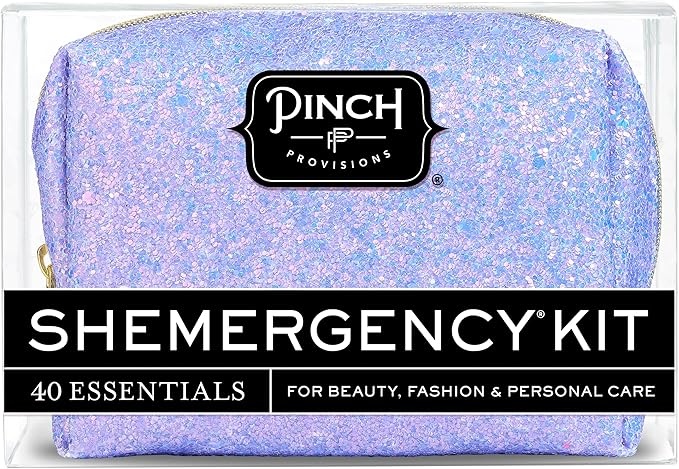
Pinch Provisions Shemergency Kit for Her, 40 Emergency Essential Items, Compact, Multi-Functional Pouch, Gift for Women, Birthday, Bachelorette Parties, and More!
About This EMERGENCY KIT FOR WOMEN - Be prepared for any fashion emergency with the Periwinkle Glitter Shemergency Kit. It includes useful, practical items that save the day. Perfect token for bachelorette party favors, birthday gifts or retirement gifts for women ONE OF THE MOST THOUGHTFUL GIFTS FOR WOMEN - Impress your friends, partner, mother or colleagues & help them deal with last minute crisis with 40 essential items, whether it is a rip in the dress or chapped lips - a must-have survival kit ALL-IN-ONE BEAUTY KIT & PERSONAL CARE ACCESSORIES - This kit is chock-full of practical and well-curated beauty, fashion and personal care items like hand lotion, stain removing towelettes, mending kit, nail clipper, tweezers, bandages, and more TRAVEL-FRIENDLY POUCH WITH BEAUTY ESSENTIALS - All supplies and accessories are included in a portable glitter pouch you can easily carry around. Keep it at your office desk, take it while travelling, or keep it on your bathroom shelf for everyday access THE PERFECT CARE PACKAGE FOR WOMEN - This Signature Pinch kit is suitable for school/college students, family or peers. Gift it to the women of your life on their Birthday, Wedding, or Christmas or give them out as party favors on your next girls' night SATISFACTION GUARANTEED: If you experience any issues with your order, please do not hesitate to contact us. We will be more than happy to assist you with your needs. Overview Material : Polyurethane Brand : Pinch Provisions Item dimensions L x W x H : 5.5 x 2.25 x 3.75 inches Item Weight : 0.63 Pounds Included Components : Adhesive Tape, Bandage, Breath Drops, Lip Balm, Lotion, Comb/Brush, Mirror, Pill Box, Tweezer, Lint Brush, Emery Board, Nail Polish Remover, Clear Elastics, Earring Backs, Static Removal, Cotton Swabs, Deodorant, Stain Remover, Hair Spray, Floss, Blotting Tissue, Bobby Pins, Nail Clippers Adhesive Tape, Bandage, Breath Drops, Lip Balm, Lotion, Comb/Brush, Mirror, Pill Box, Tweezer, Lint Brush, Emery Board, Nail Polis… See more Number of Pieces : 40 Manufacturer : Pinch Provisions UPC : 788610717975
Brand: PinchProvisions
Category: Health & Beauty > Health Care > First Aid > First Aid Kits